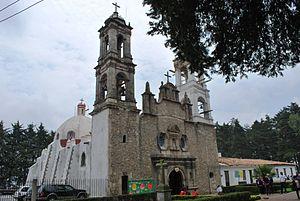
Villa del Carbón est une municipalité de l'État de Mexico, au Mexique. Elle couvre une superficie de 356,14 km² et compte 47 151 habitants en 2015.